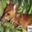
Label: deer